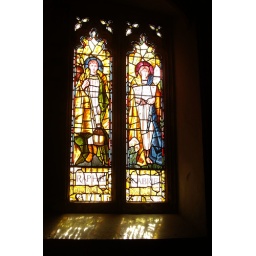
Half of the archangel window in the Church of st Mary in Mortehoe North Devon, sunlight casts a reflection onto the stone sill